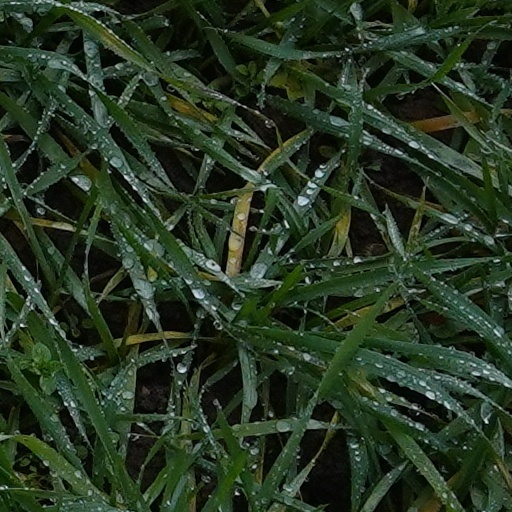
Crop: wheat